Hawaii United Okinawa Association

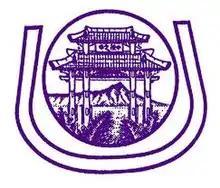
Logo of the Hawaii United Okinawa Association

The Hawaii United Okinawa Association (HUOA, , "Hawai Okinawa Rengō-kai") is a cultural organization for the Okinawan community of Hawaii.